Whittier Friends Meeting House

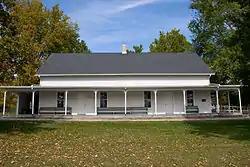

Whittier Friends Meeting House (also known as Springville Friends Meeting House; Quaker Corners) is a historic church building at the junction of County Roads E34 and X20 in Whittier, Iowa. It was built in 1893.